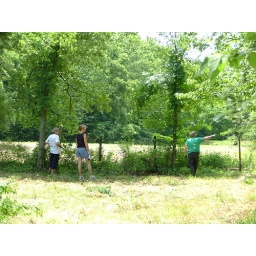
Helen, Wendy, and Hazel clear out the last stretch of fence line in the holler.